Sable (building)

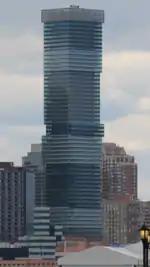
The Jersey City Urby Tower One seen from Lower Manhattan

There are three types of apartments within the tower, including studio, one bedroom, and two bedrooms. The apartments have large windows for full city views. They contain their own washer and dryer, built-in storage, full amenities within the kitchen, and air conditioning. Rentals range from $3,217to $5,460.